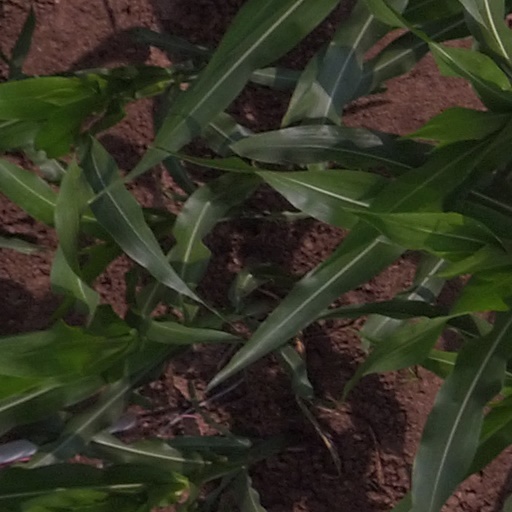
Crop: maize; corn